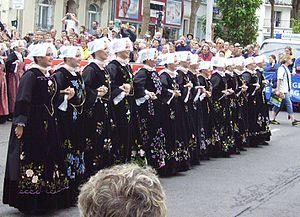
La 35ᵉ édition du Festival interceltique de Lorient se déroule du 5 au 14 août 2005. L'Irlande est la nation celtique mise en avant pour cette édition.